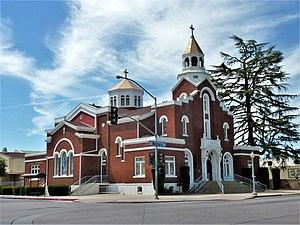
Ceci est la liste des lieux historique inscrits sur le registre national dans le comté de Fresno en Californie.